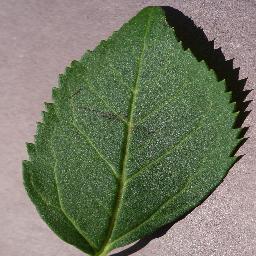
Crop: cherry
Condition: (including_sour)_healthy